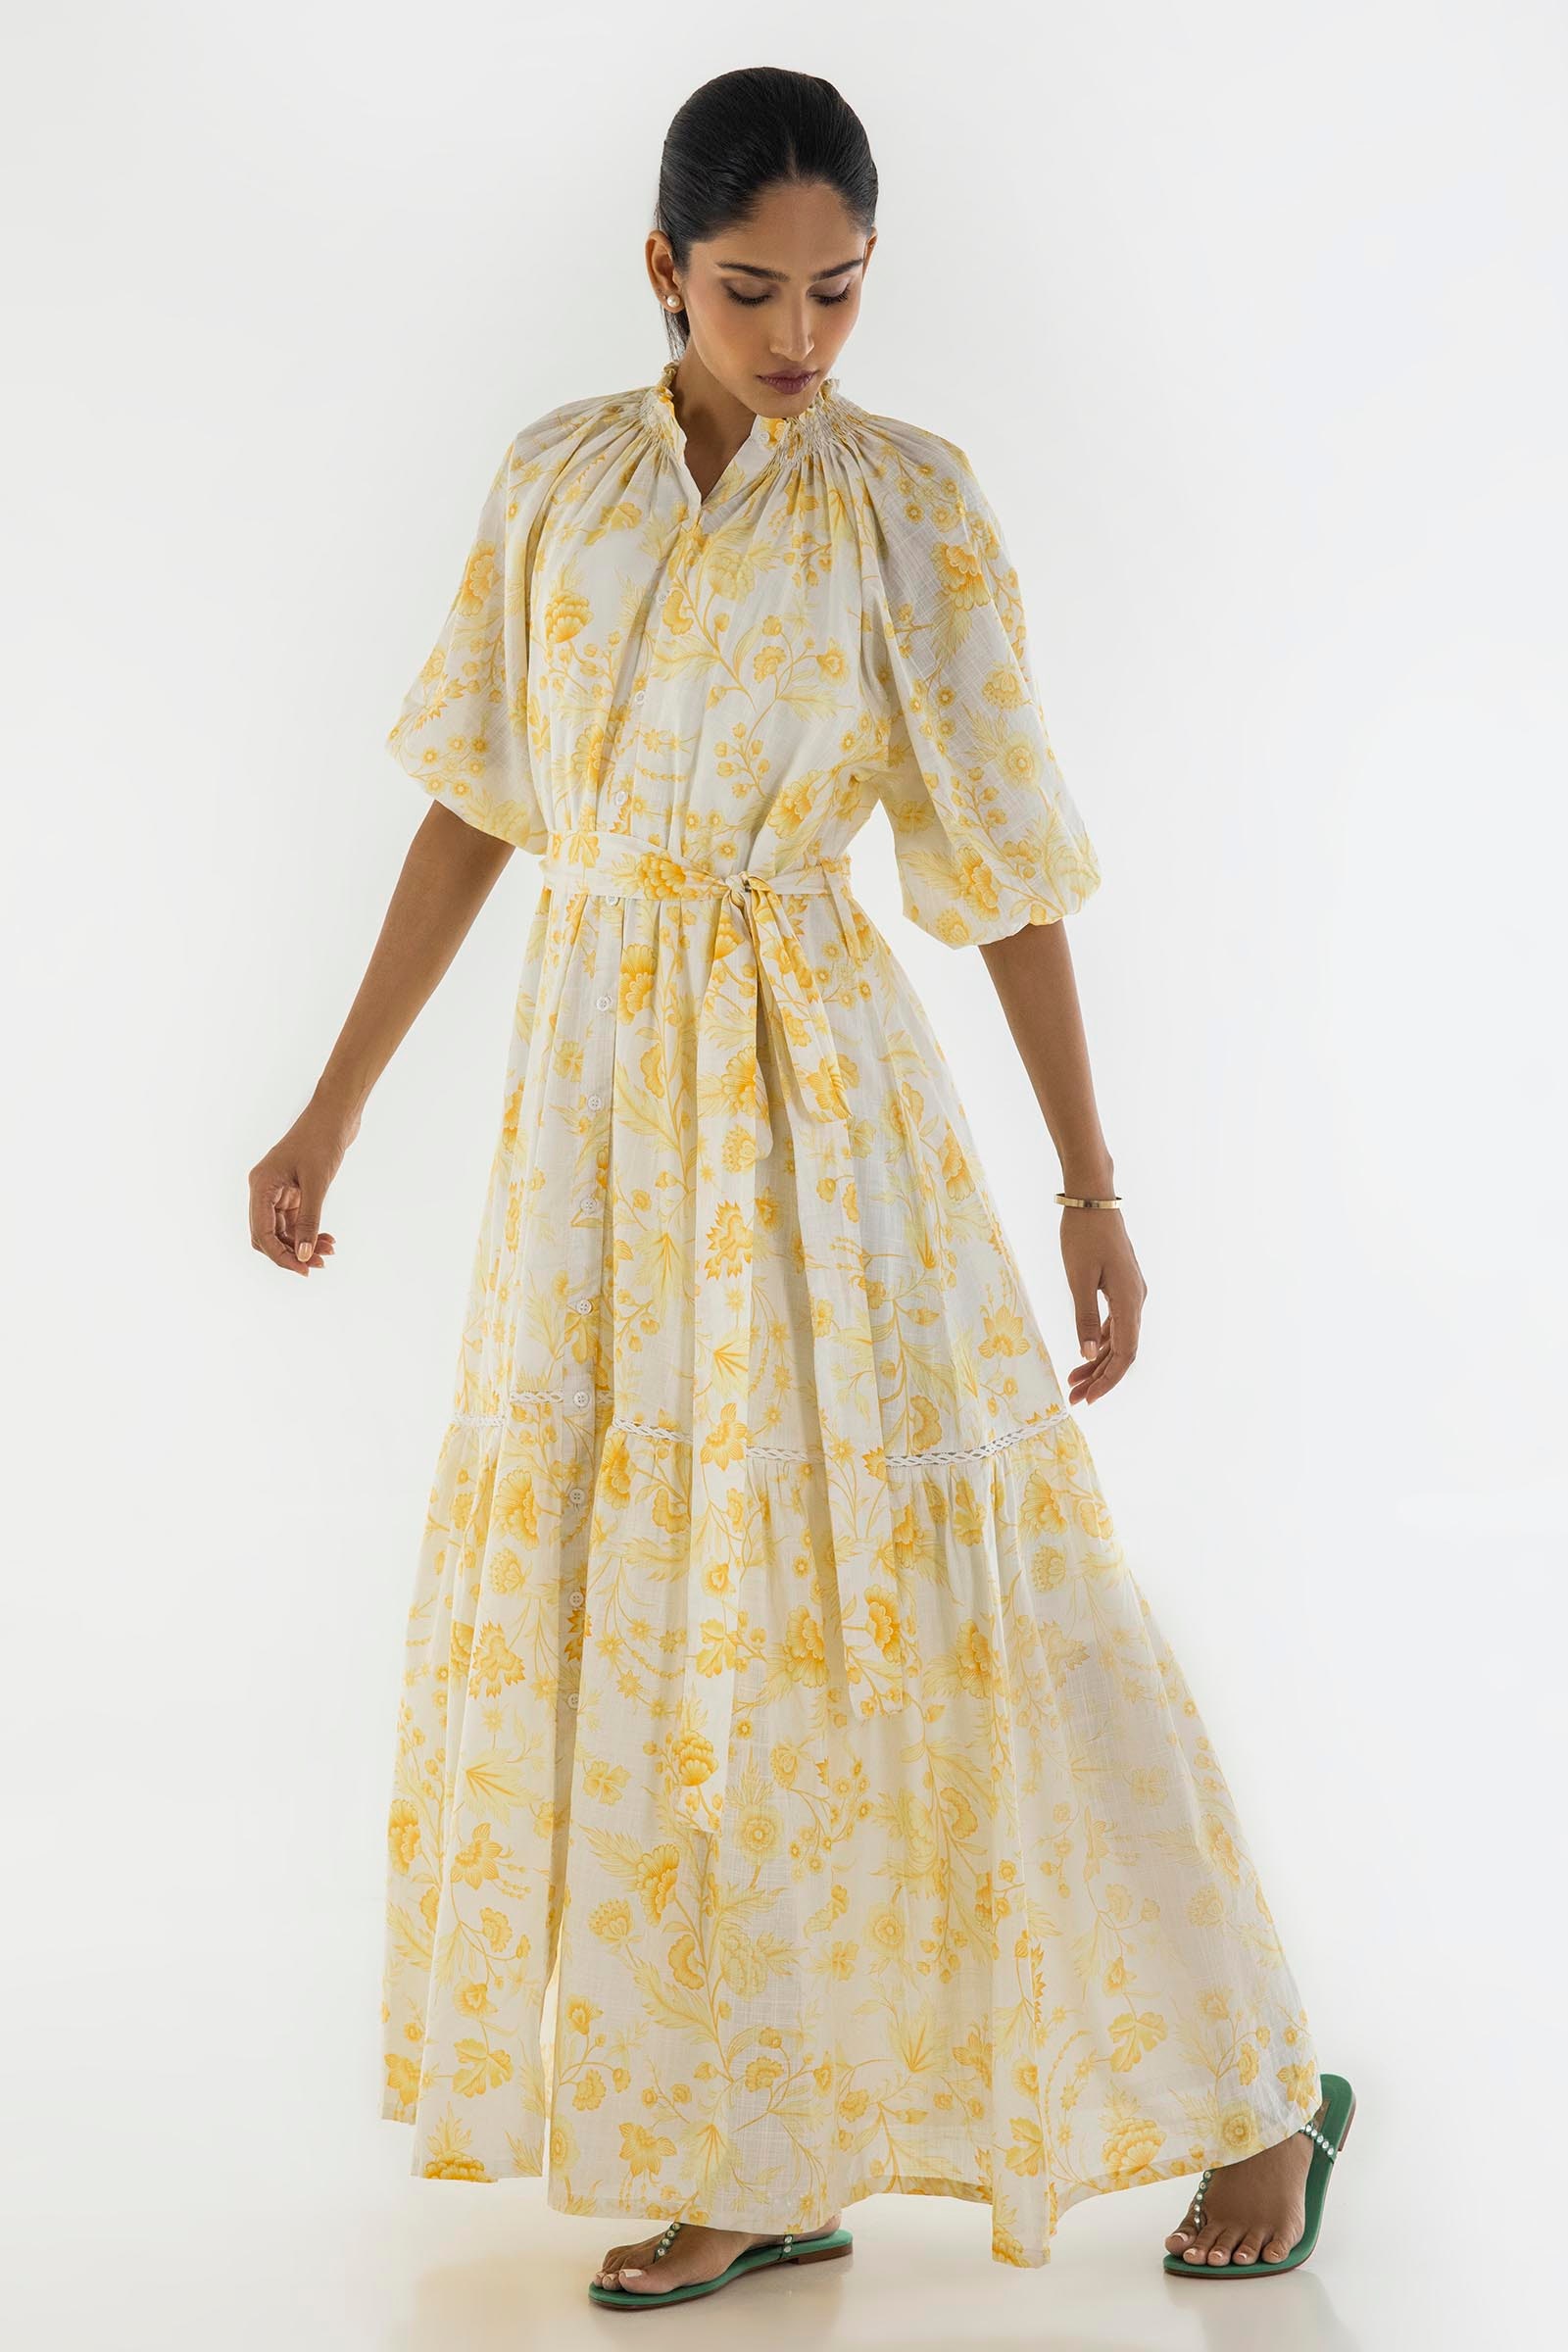
yellow multi floral print maxi dress